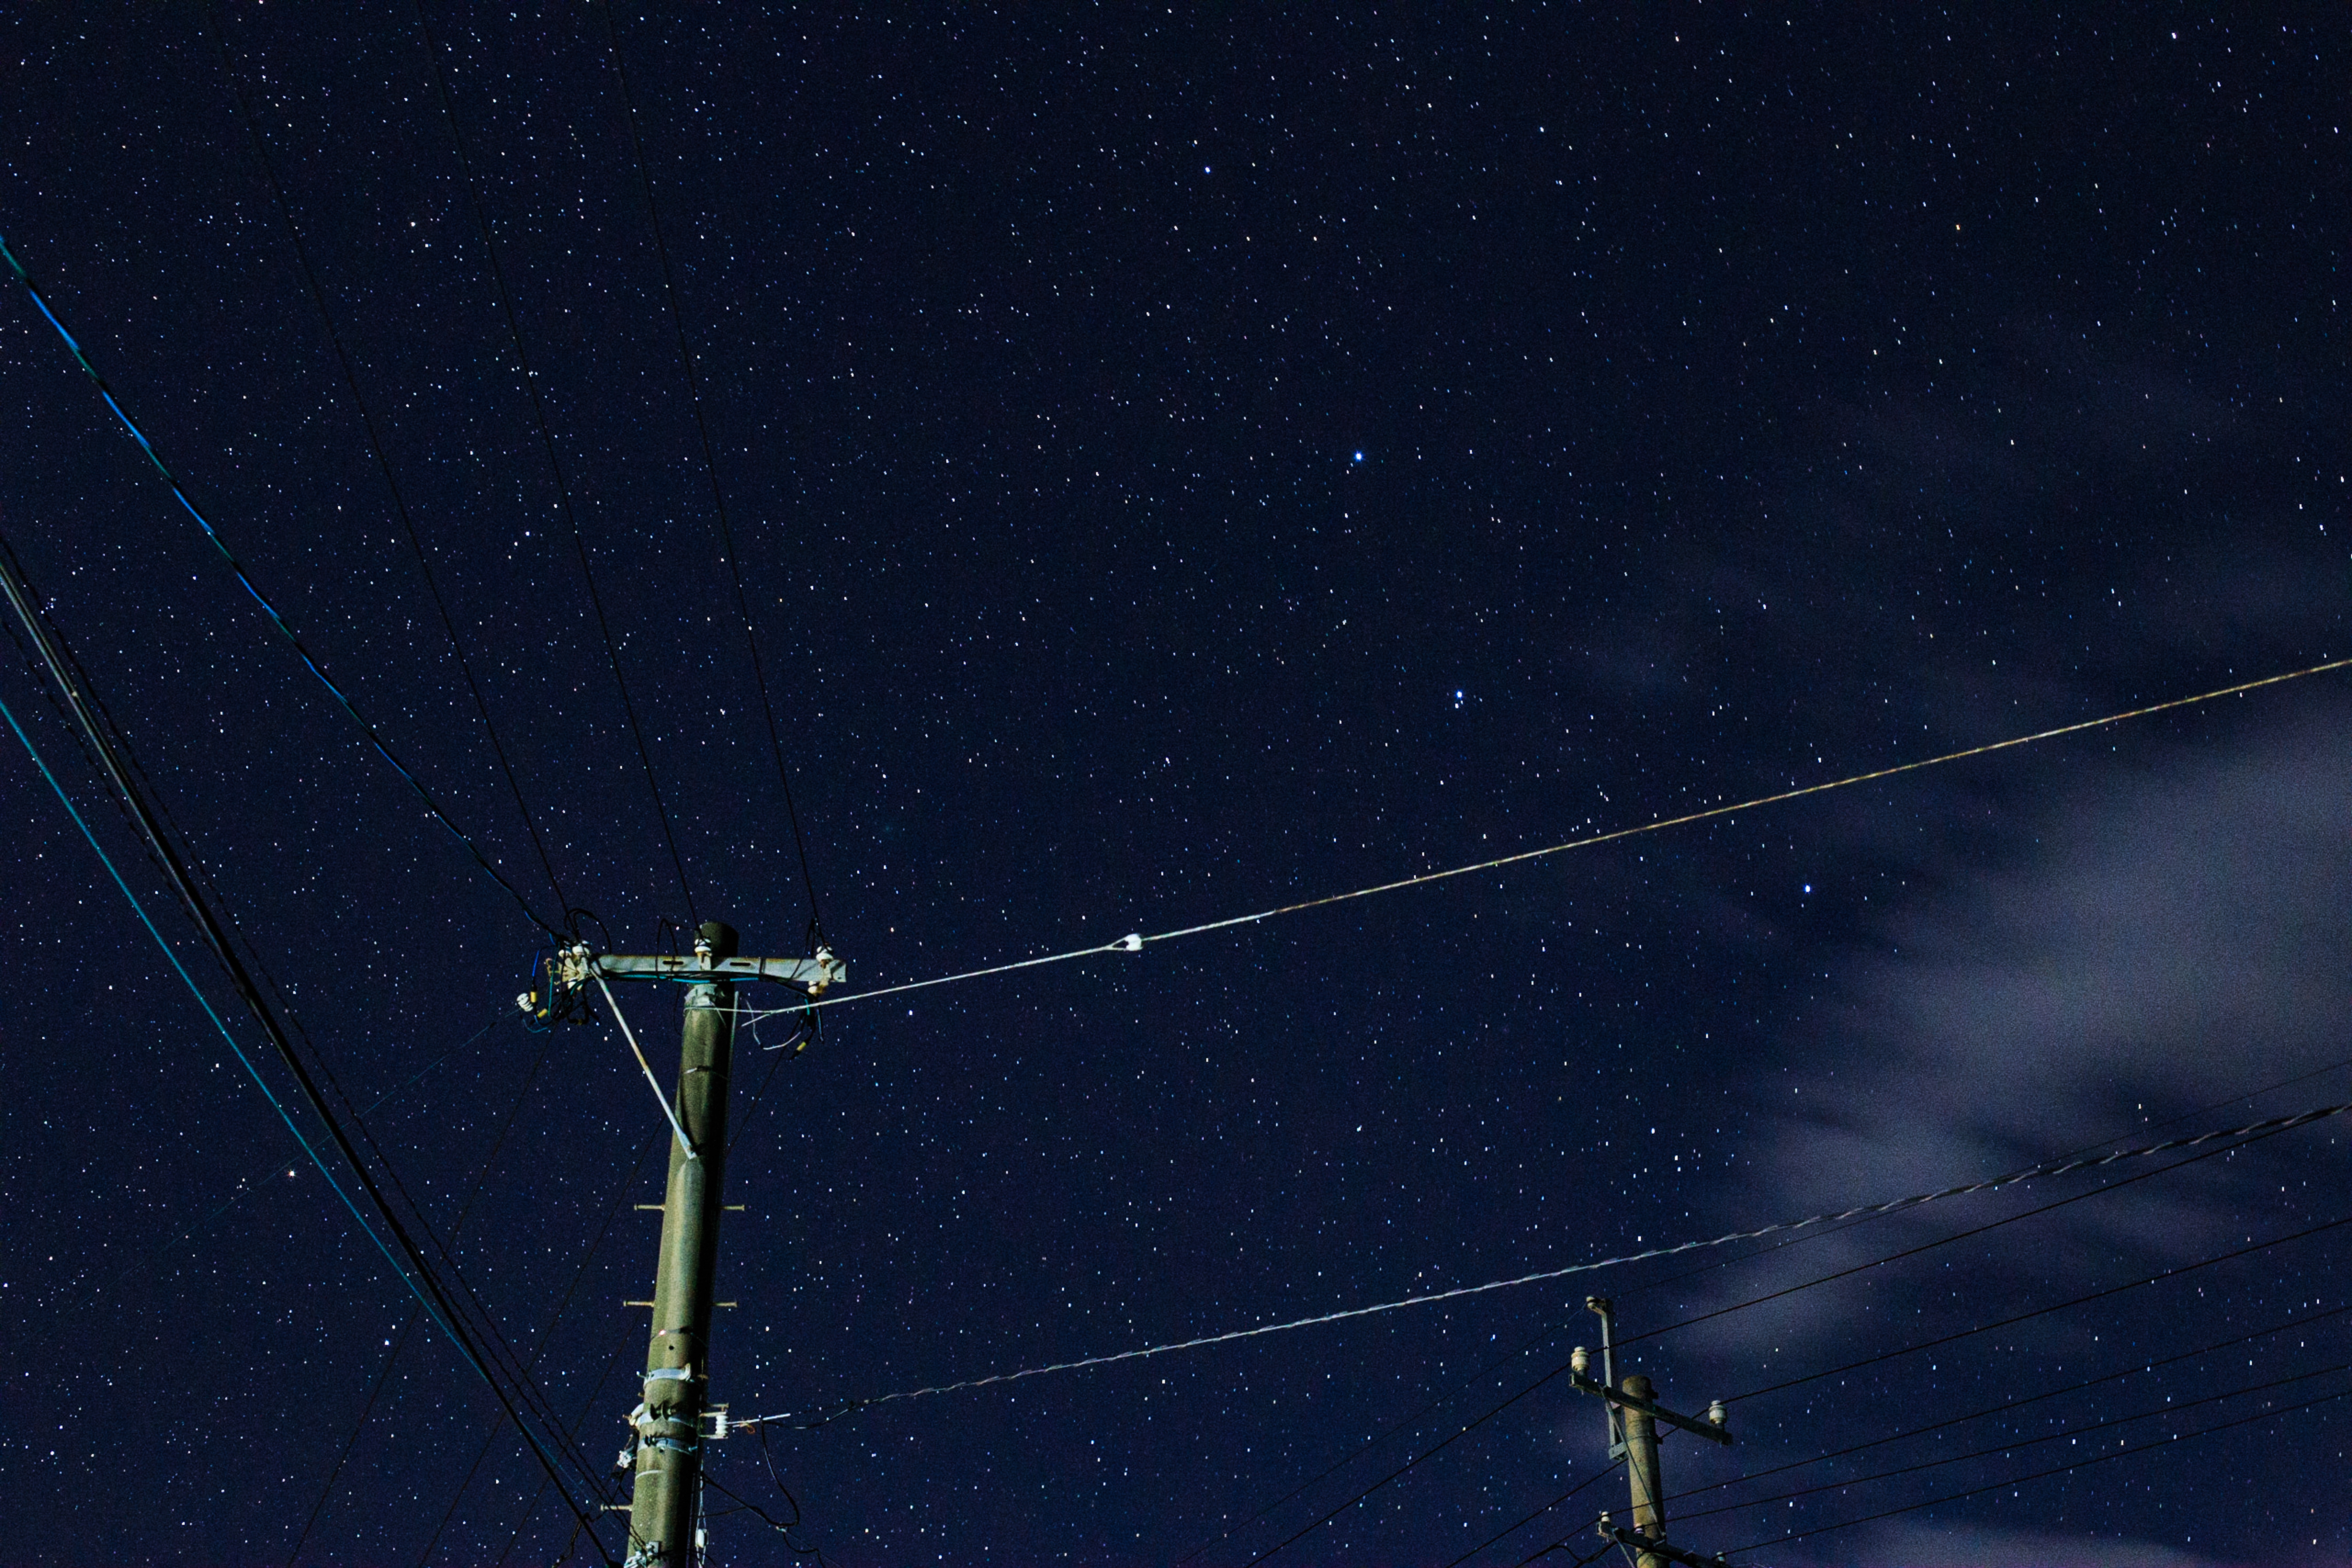
tree, sky, night, star, atmosphere, wire, line, constellation, space, darkness, electricity, outer space, pylon, science, cool image, astronomy, stars, cool photo, midnight, phenomenon, astronomical object, atmosphere of earth, electrical supply